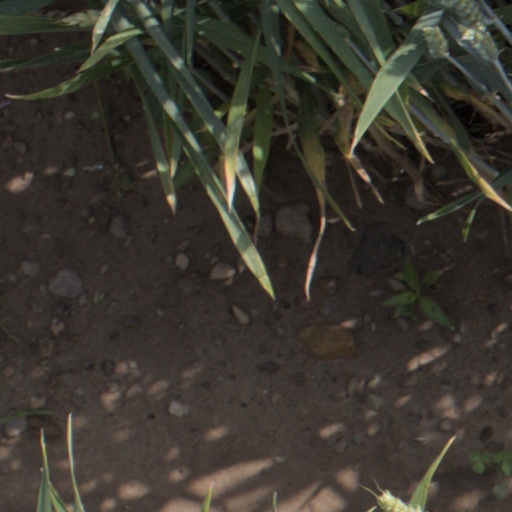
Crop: wheat